Uusimaa

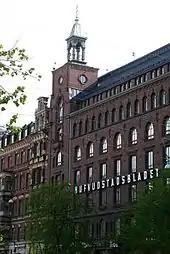
"Hufvudstadsbladet"'s building, Mannerheimintie, Helsinki

The largest subscription newspapers published in the region are and "Hufvudstadsbladet" in Helsinki, "Aamuposti" in Hyvinkää, "Länsi-Uusimaa" in Lohja, ' and "Östra Nyland" in Loviisa, "Uusimaa" and "Borgåbladet" in Porvoo, "Västra Nyland" in Raseborg, and ' in Tuusula. Also two popular tabloid newspapers, "Iltalehti" and "Ilta-Sanomat", are published there.